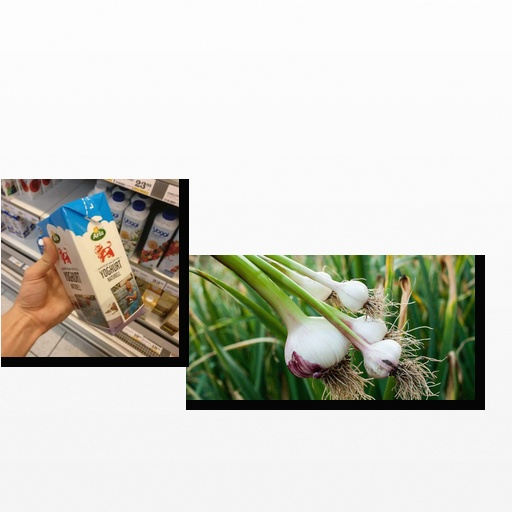
Food items: yoghurt, garlic